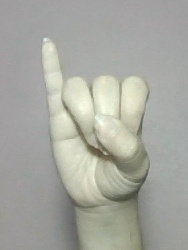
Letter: meem